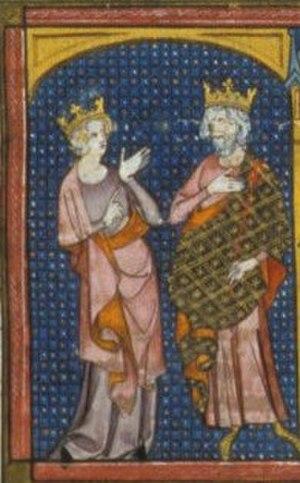
La reine de France est l'épouse du roi de France.
Basine est une princesse de la ligue des Thuringes, puis une reine des Francs saliens par son mariage avec Childéric Iᵉʳ.